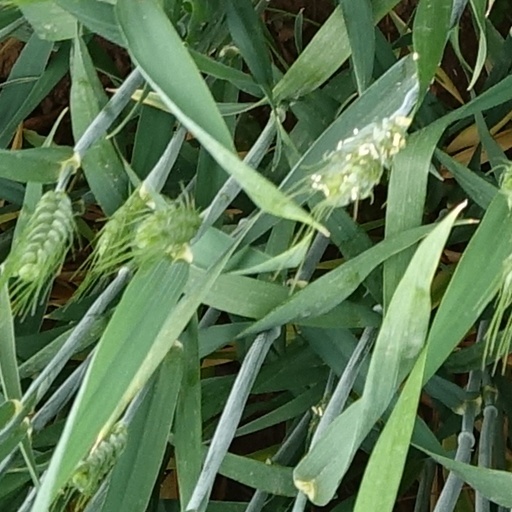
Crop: wheat